Haro Wine Festival

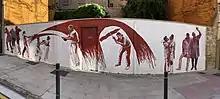
Haro Wine Battle Festival Graffiti

A little before 7:00 AM, the people, dressed in white, carry the wine to the Cliffs of Bilibio, either on foot, in trailers pulled by tractors, or in private vehicles.